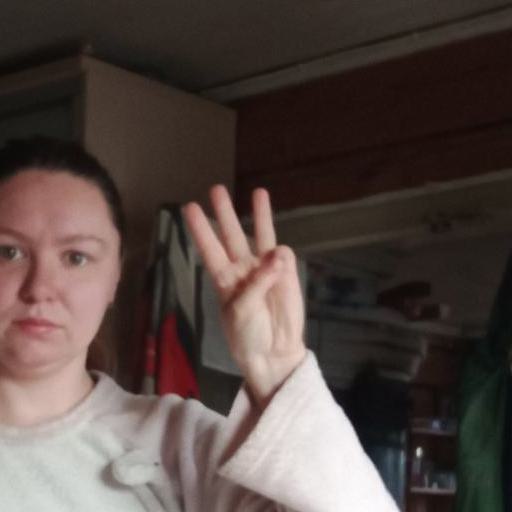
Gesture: three